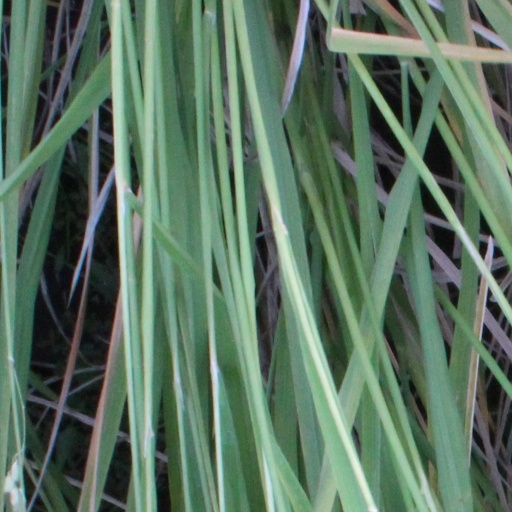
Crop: rice